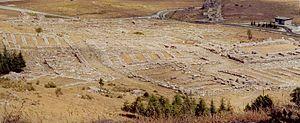
Le Grand Temple (temple 1) et ses annexes à Hattusa en Turquie. Probablement construit autour de 1350 avant JC.
Les Hittites sont un peuple ayant vécu en Anatolie au IIᵉ millénaire av. J.-C. Ils doivent leur nom à la région dans laquelle ils ont établi leur royaume principal, le Hatti, situé en Anatolie centrale autour de leur capitale, Hattusa. C'est à compter de la seconde moitié du XVIIᵉ siècle avant notre ère un des plus puissants royaumes du Moyen-Orient, dominant l'Anatolie jusqu'aux alentours de 1200 av. J.-C. Au XIVᵉ siècle avant notre ère, ils réussissent même à faire passer la majeure partie de la Syrie sous leur coupe, ce qui les met en rivalité avec d'autres puissants royaumes du Moyen-Orient : l'Égypte, le Mittani et l'Assyrie.
La religion est un des aspects les mieux connus de la civilisation hittite, grâce à des sources textuelles et artistiques relativement abondantes. Elle est très marquée par le syncrétisme, et mélange des éléments hittites avec des influences hourrites, hatties, louvites, syriennes et mésopotamiennes.
Hattusa, aujourd'hui située à proximité du village de Boğazkale, est un site archéologique situé dans la province de Çorum, en Turquie. Il fait l'objet d'un classement au patrimoine mondial de l'Unesco depuis 1986.